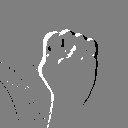
ASL letter: s